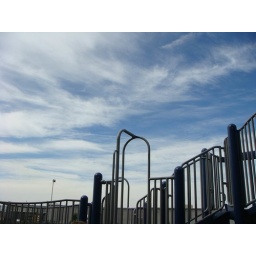
blue sky above the playground